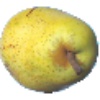
Label: pear_monster